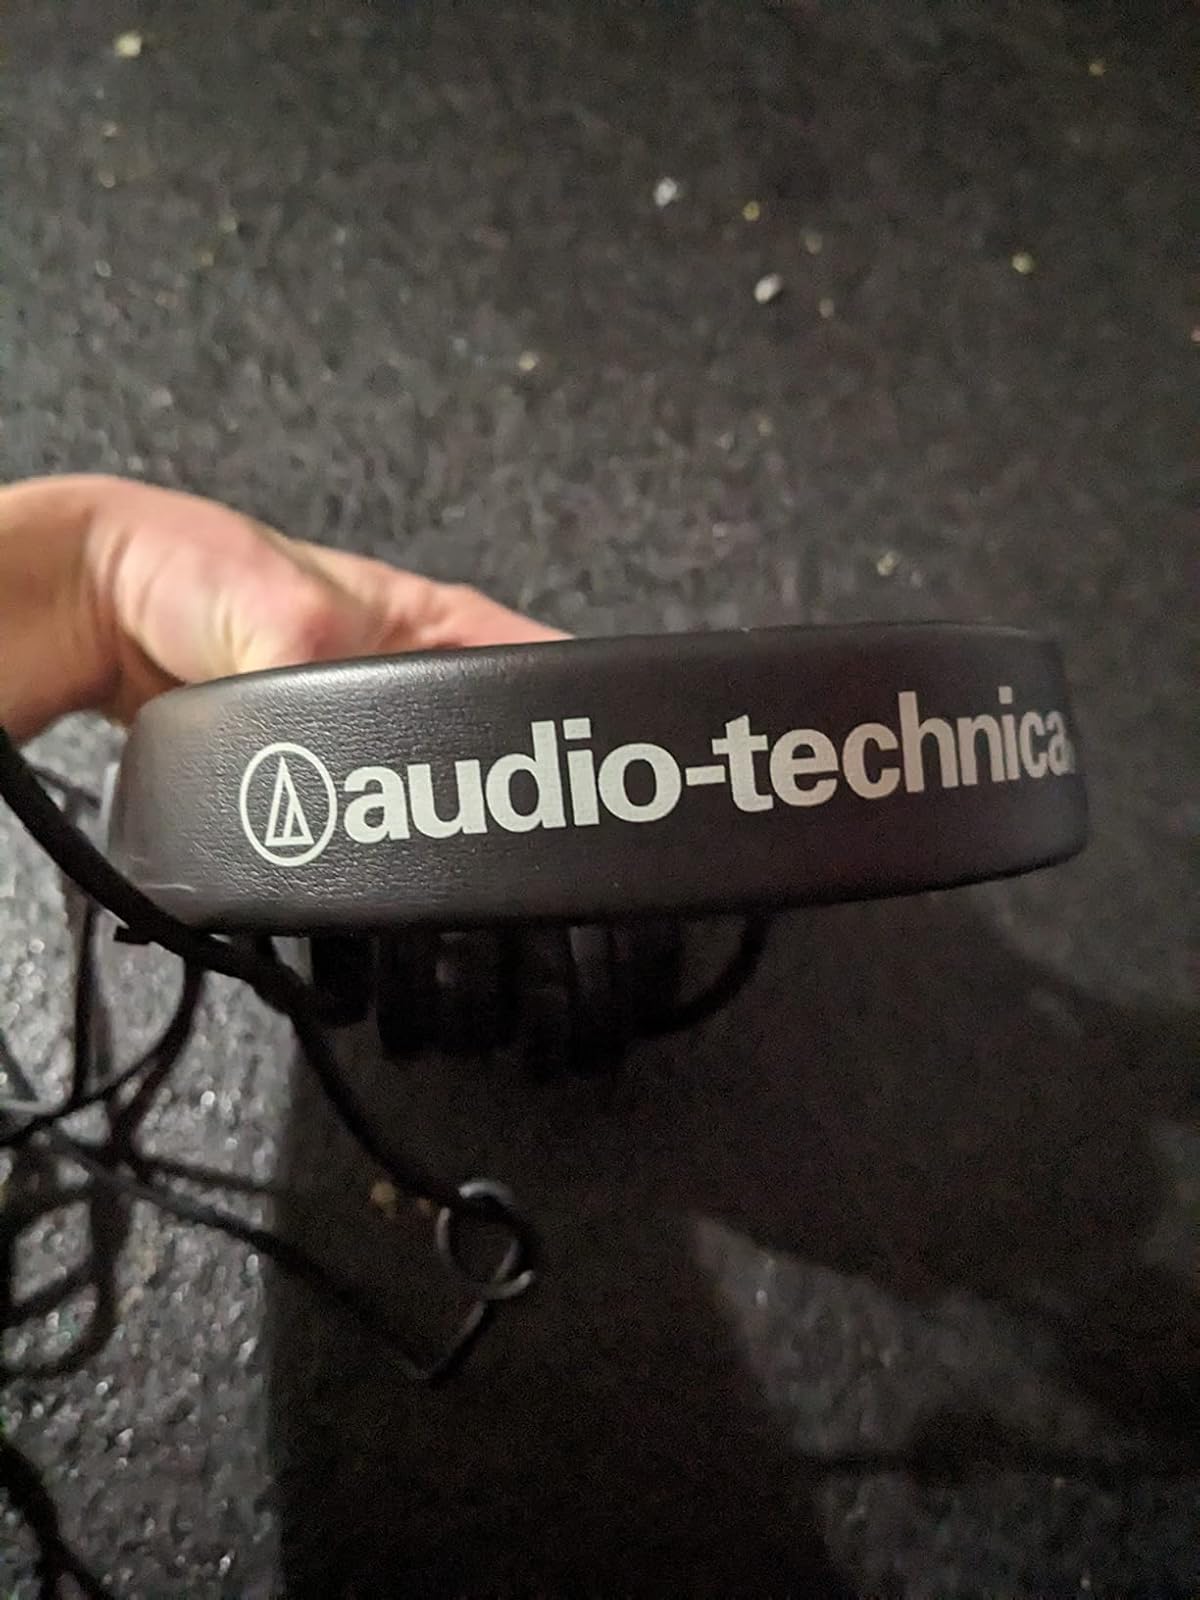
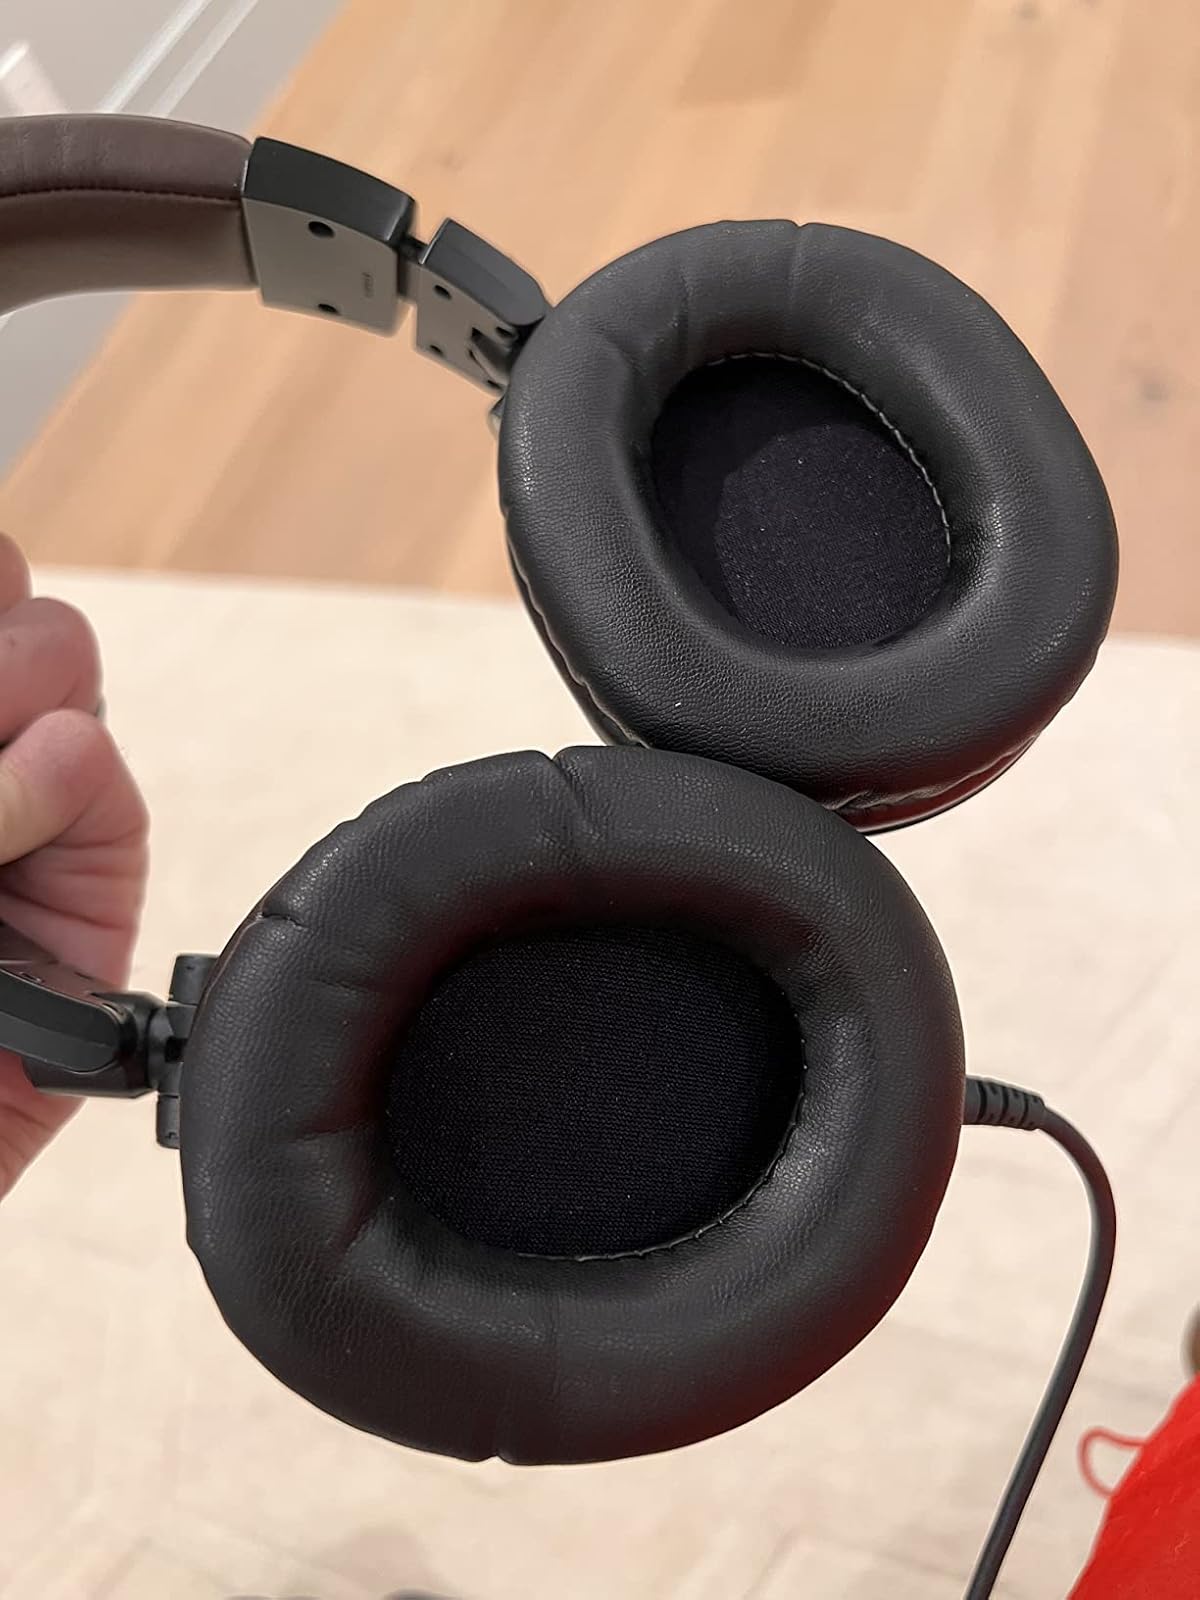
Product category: headphones
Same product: no